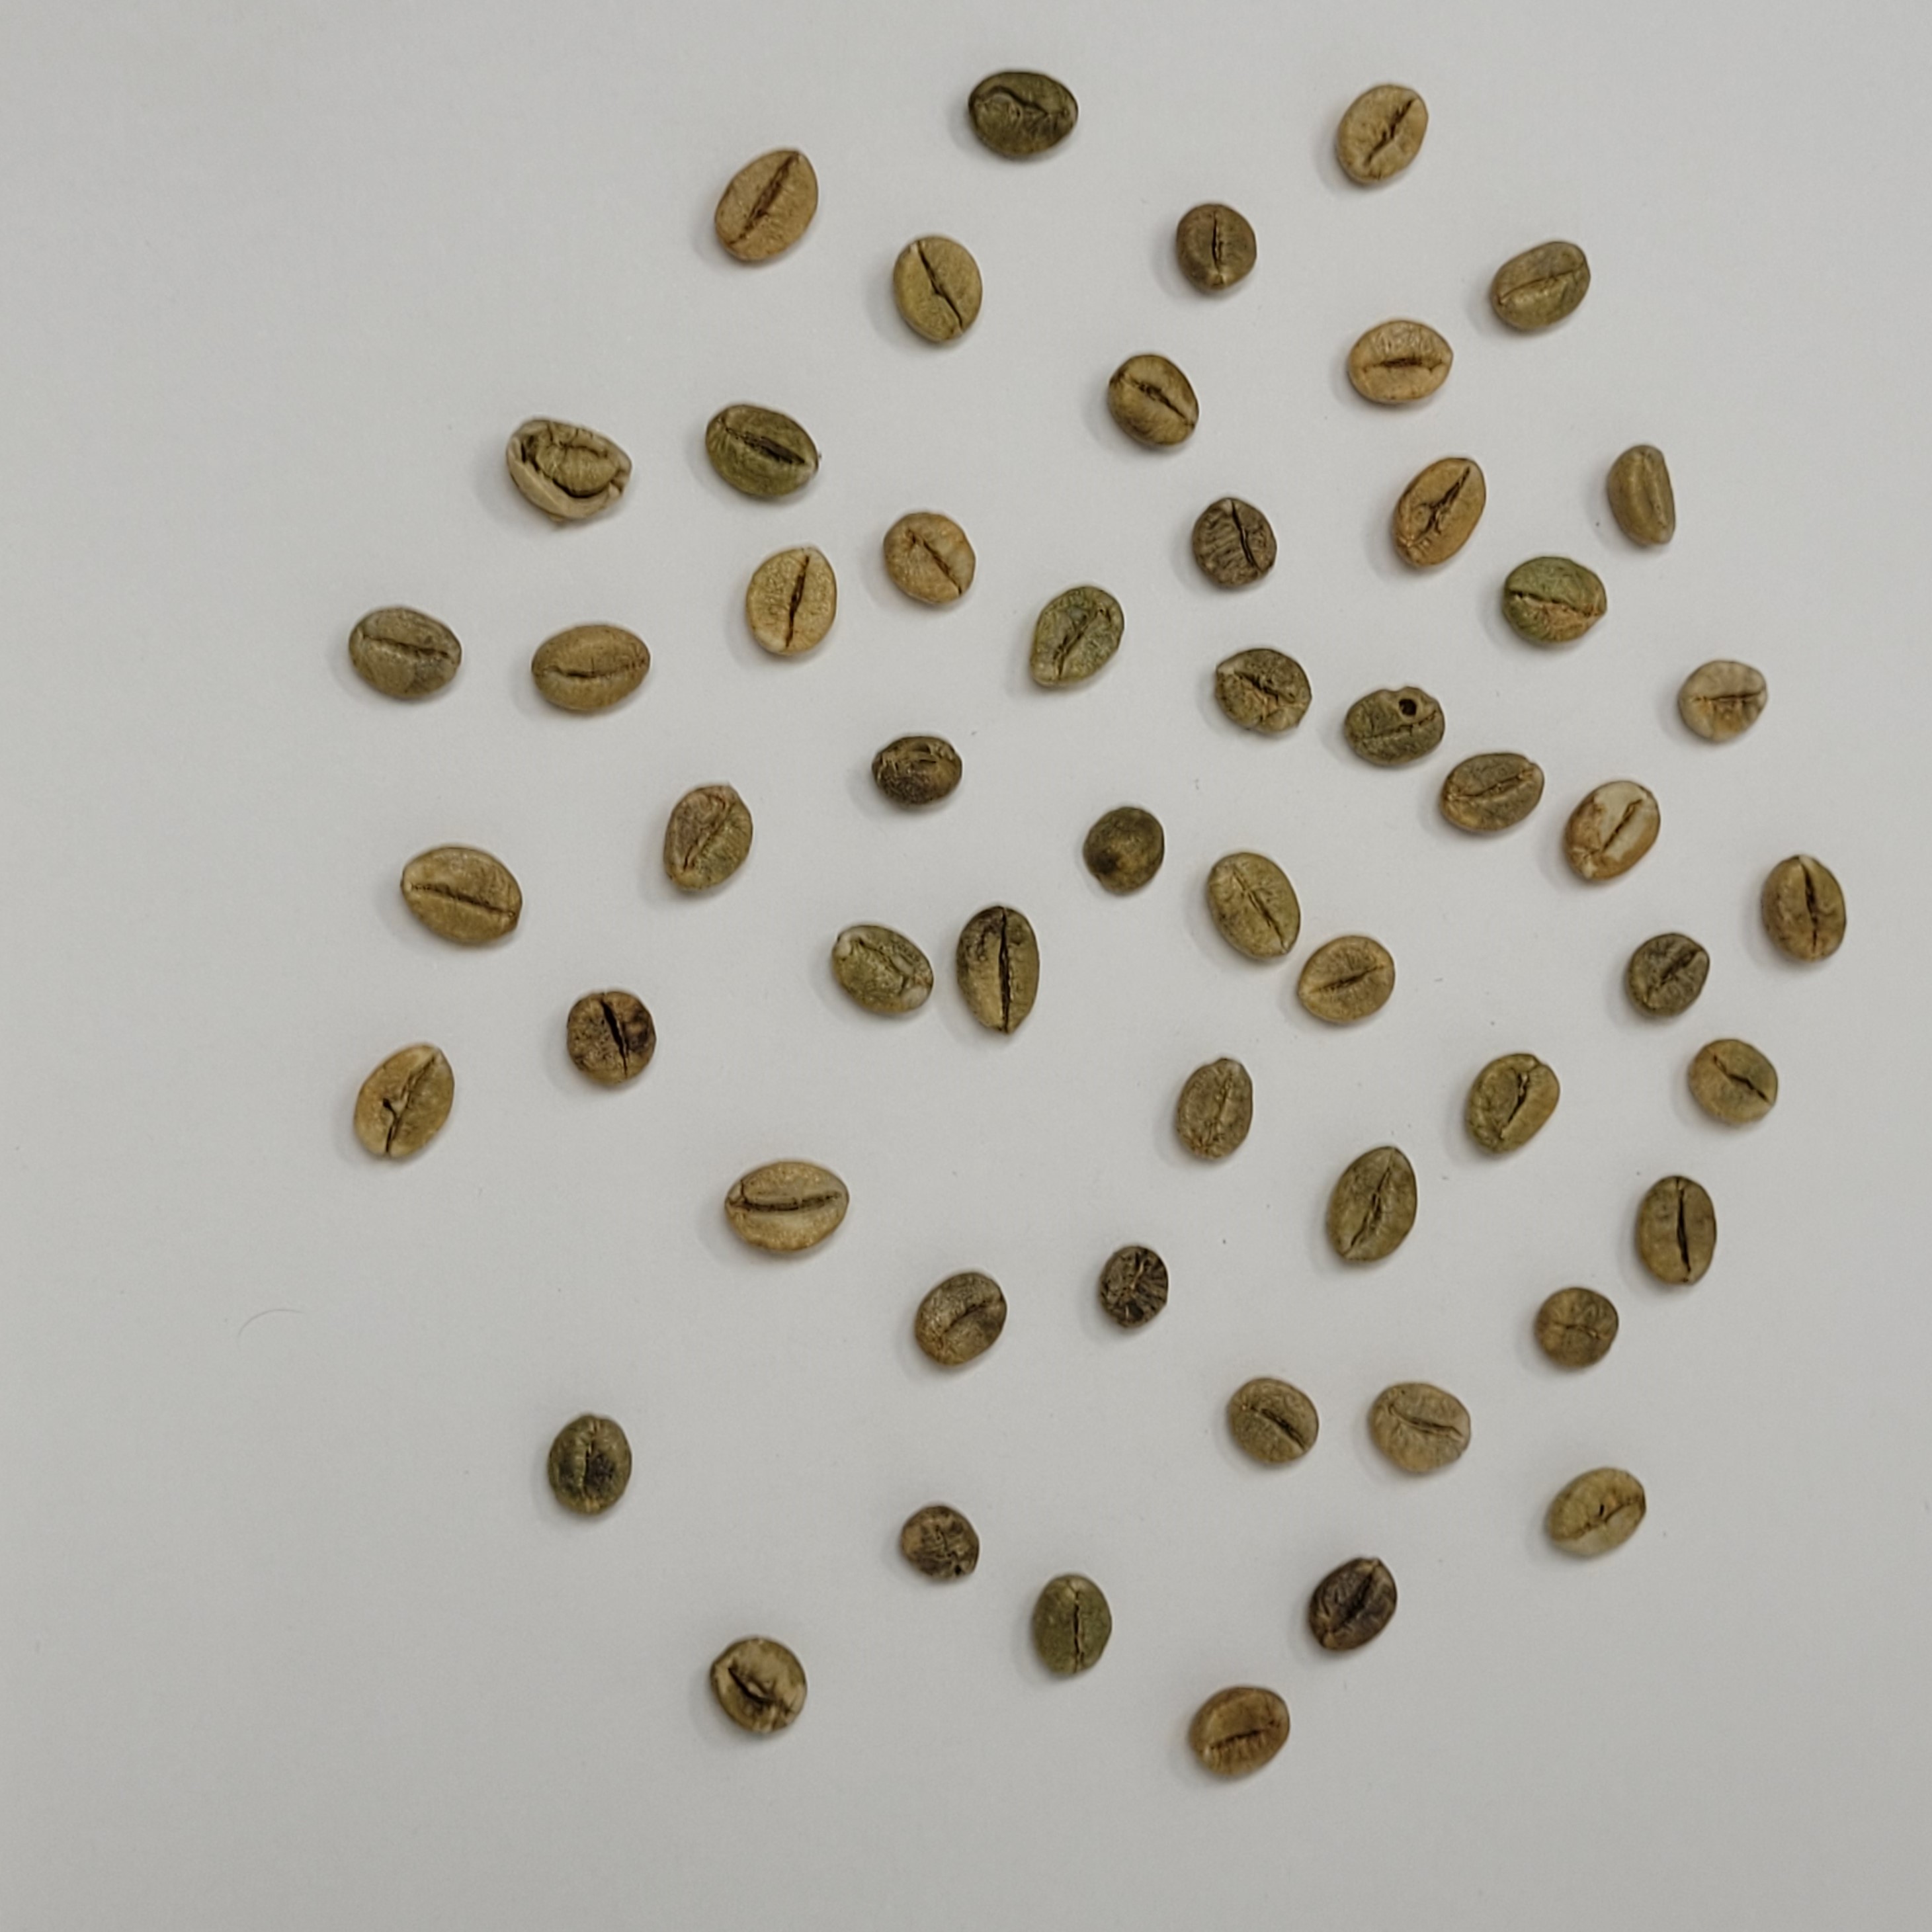
Coffee bean quality grade: A